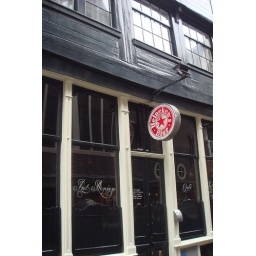
Oldest wooden building in Amsterdam... and a good pub